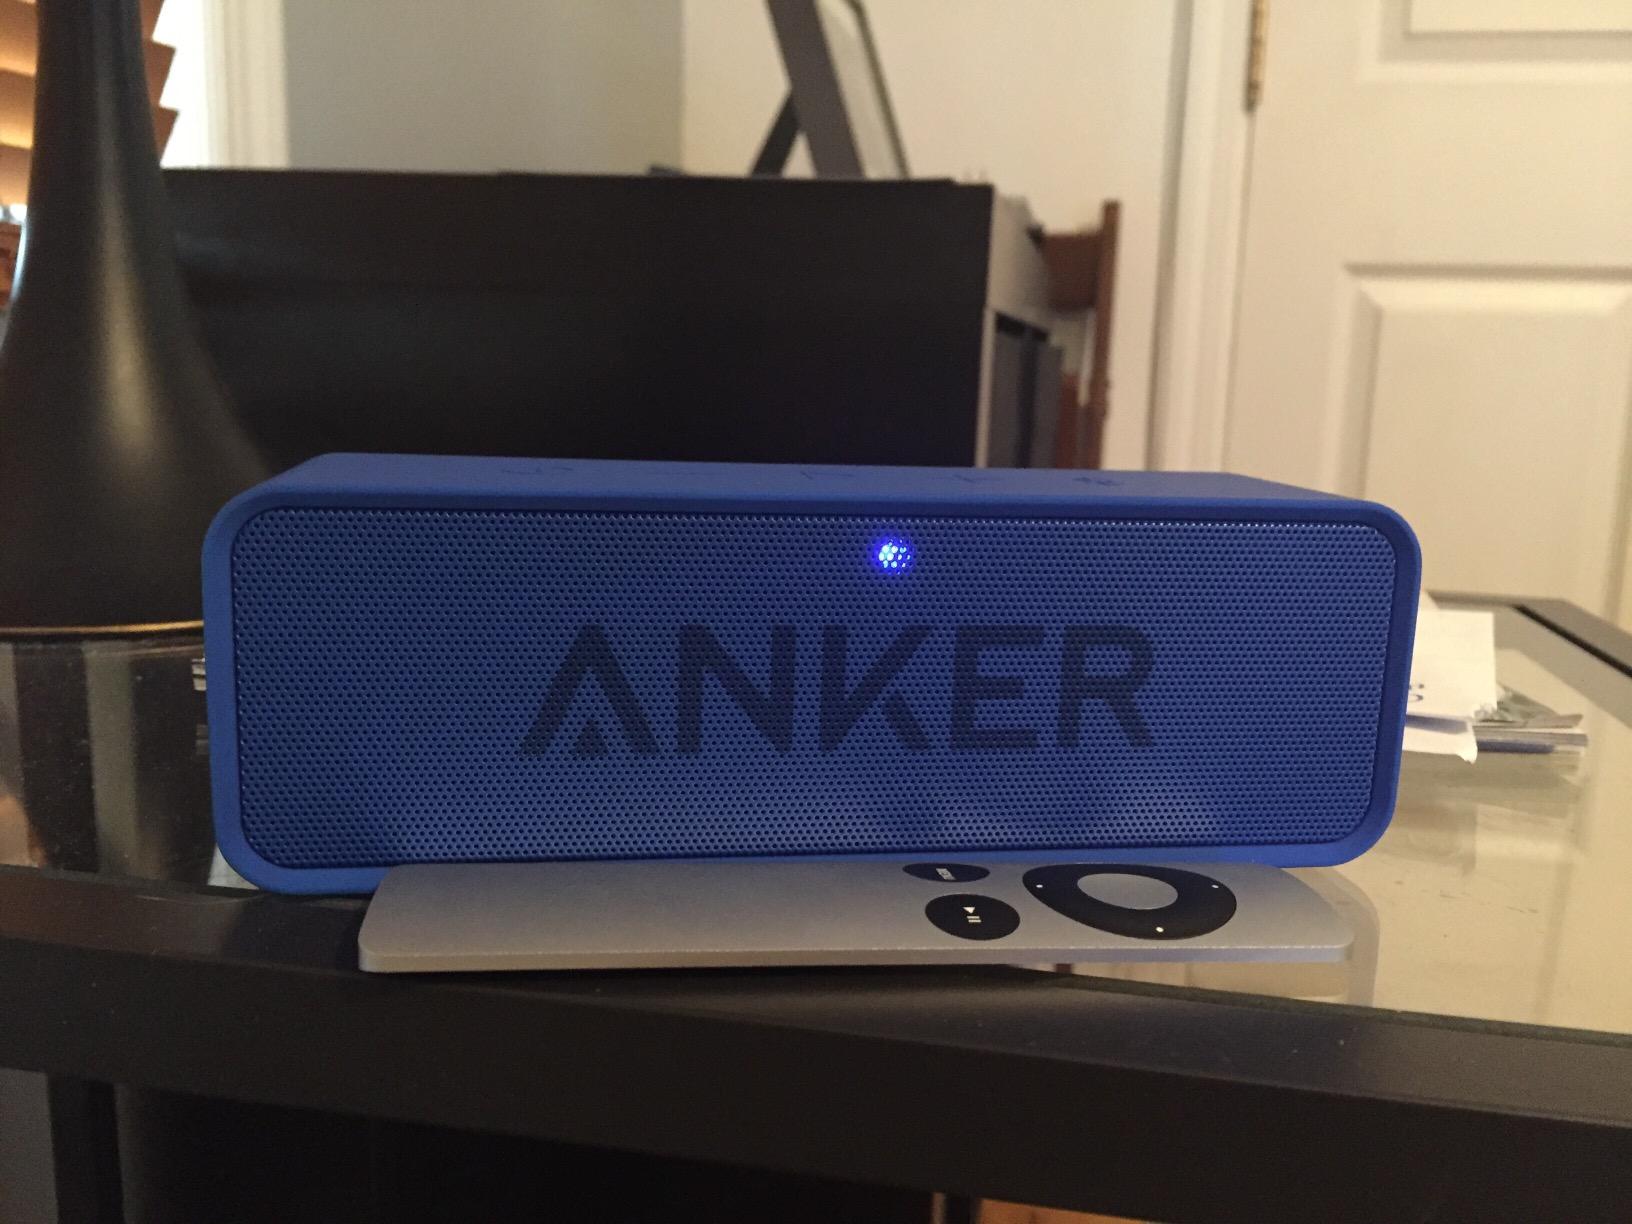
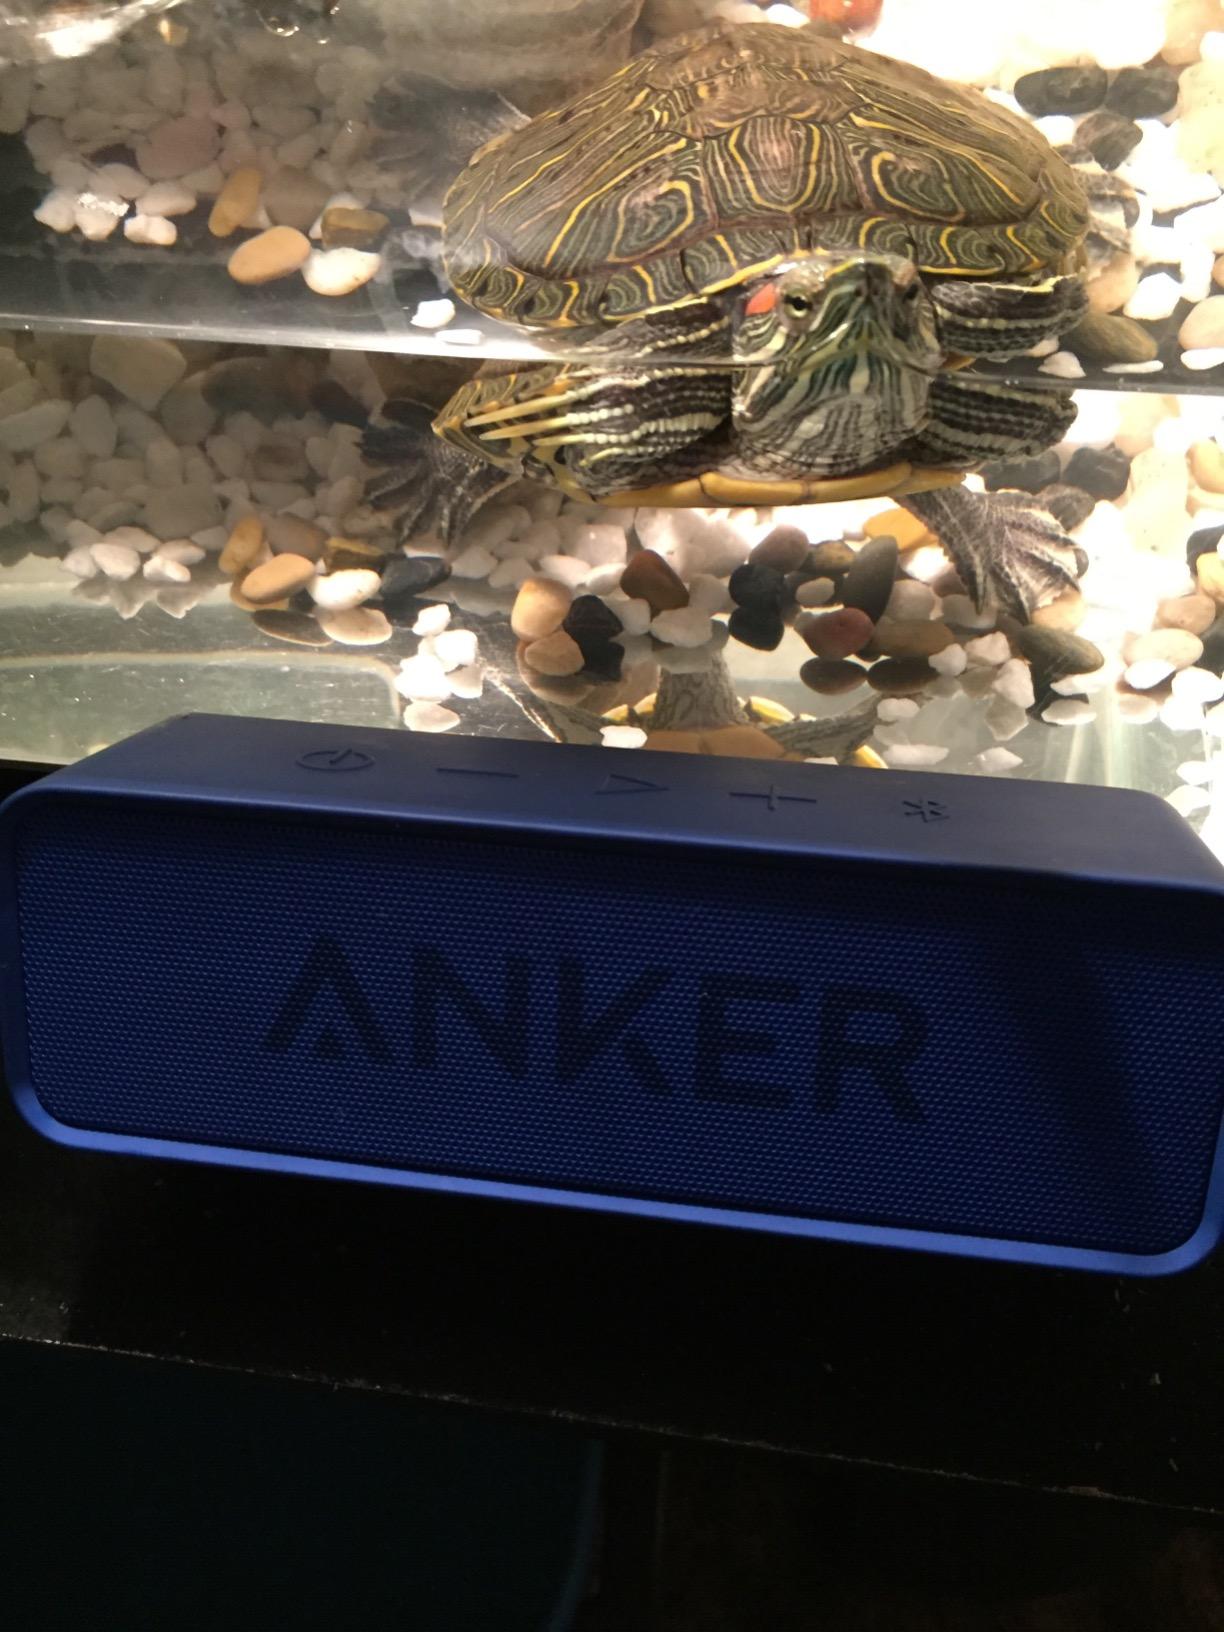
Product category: speaker
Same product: yes